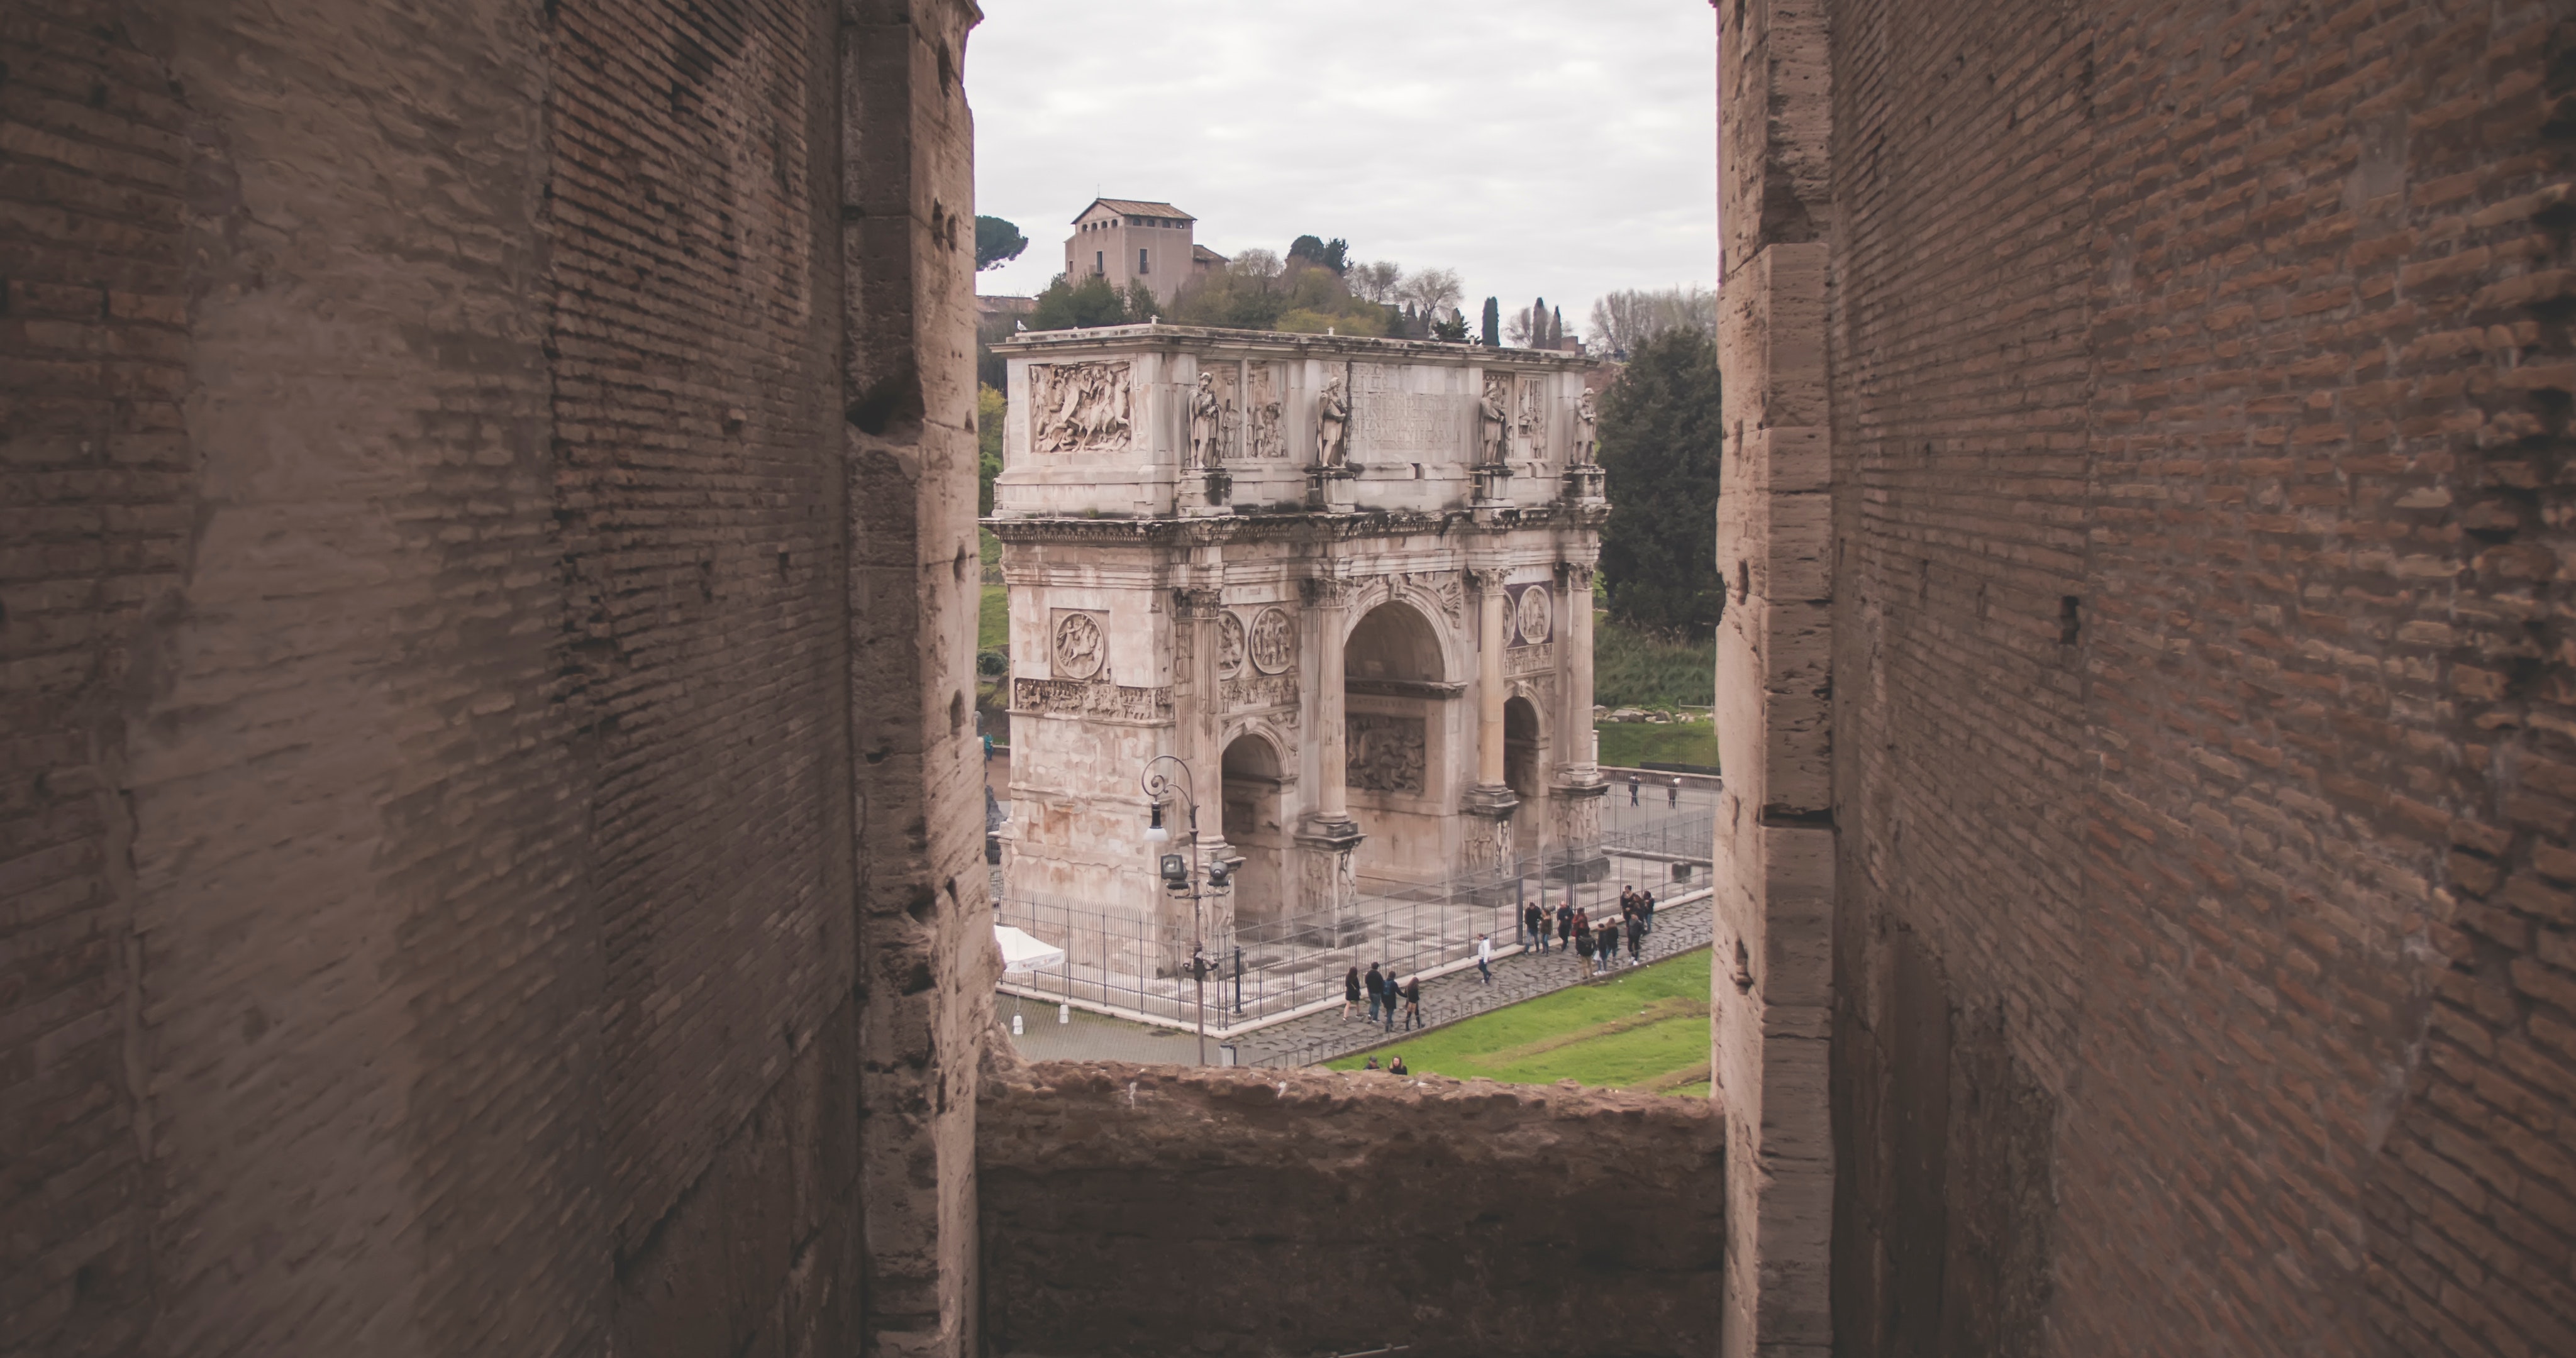
historic site, ruins, building, fortification, arch, archaeological site, ancient history, medieval architecture, architecture, history, castle